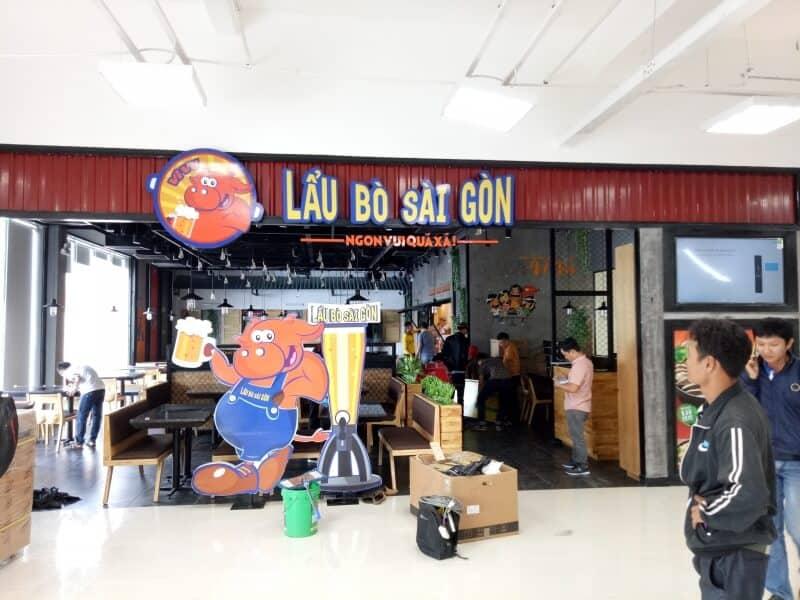
có một người đàn ông mặc áo đen đang nhìn vào bên trong một cửa tiệm